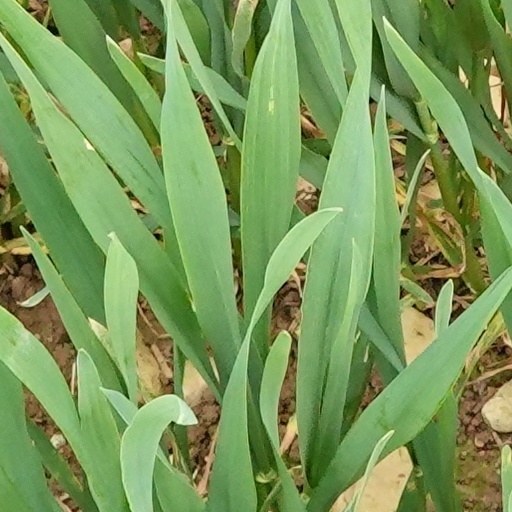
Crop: wheat